Moody College of Communication

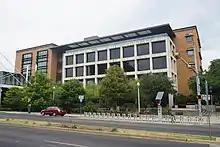
Belo Center for New Media

The campus of the Moody College of Communication sits in a complex on the north west side of UT's campus, adjacent to The Drag and just north of the Littlefield House. There was no formal definition of the Moody Communication campus until all communication's studies were consolidated in the late 1960s. Construction of a three-building communication complex began in 1968, and the three Departments of Journalism, Radio-Television-Film and Speech Communication moved into new facilities in 1974.